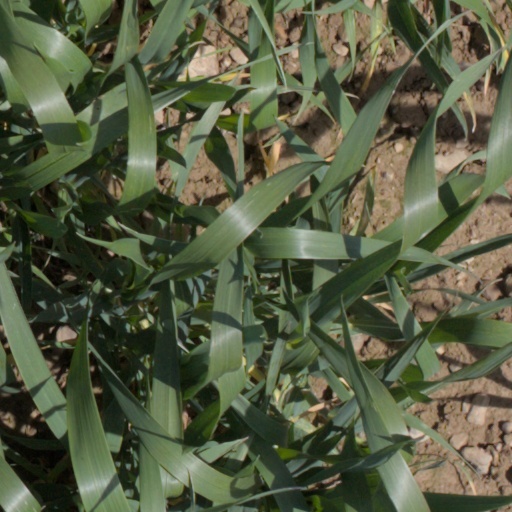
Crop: wheat